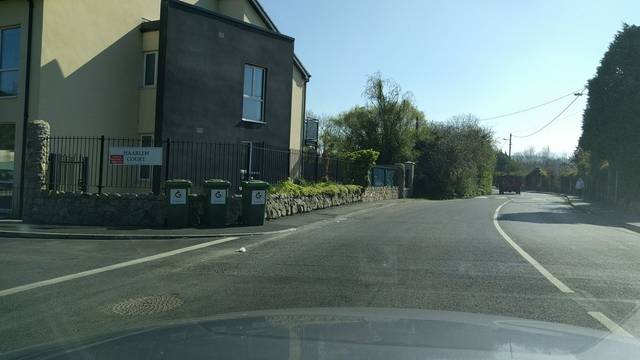
Region: Ireland
Coordinates: 53.272, -6.349